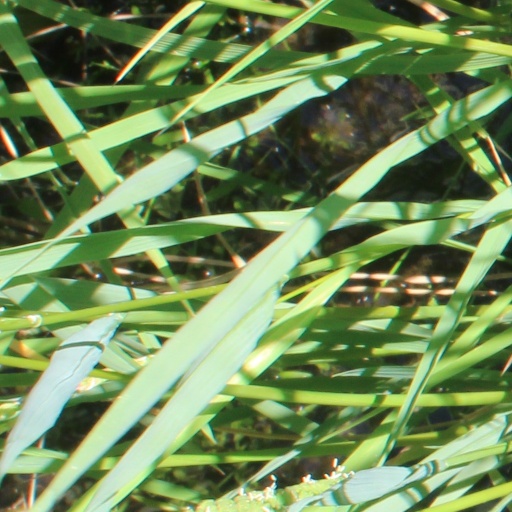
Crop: rice